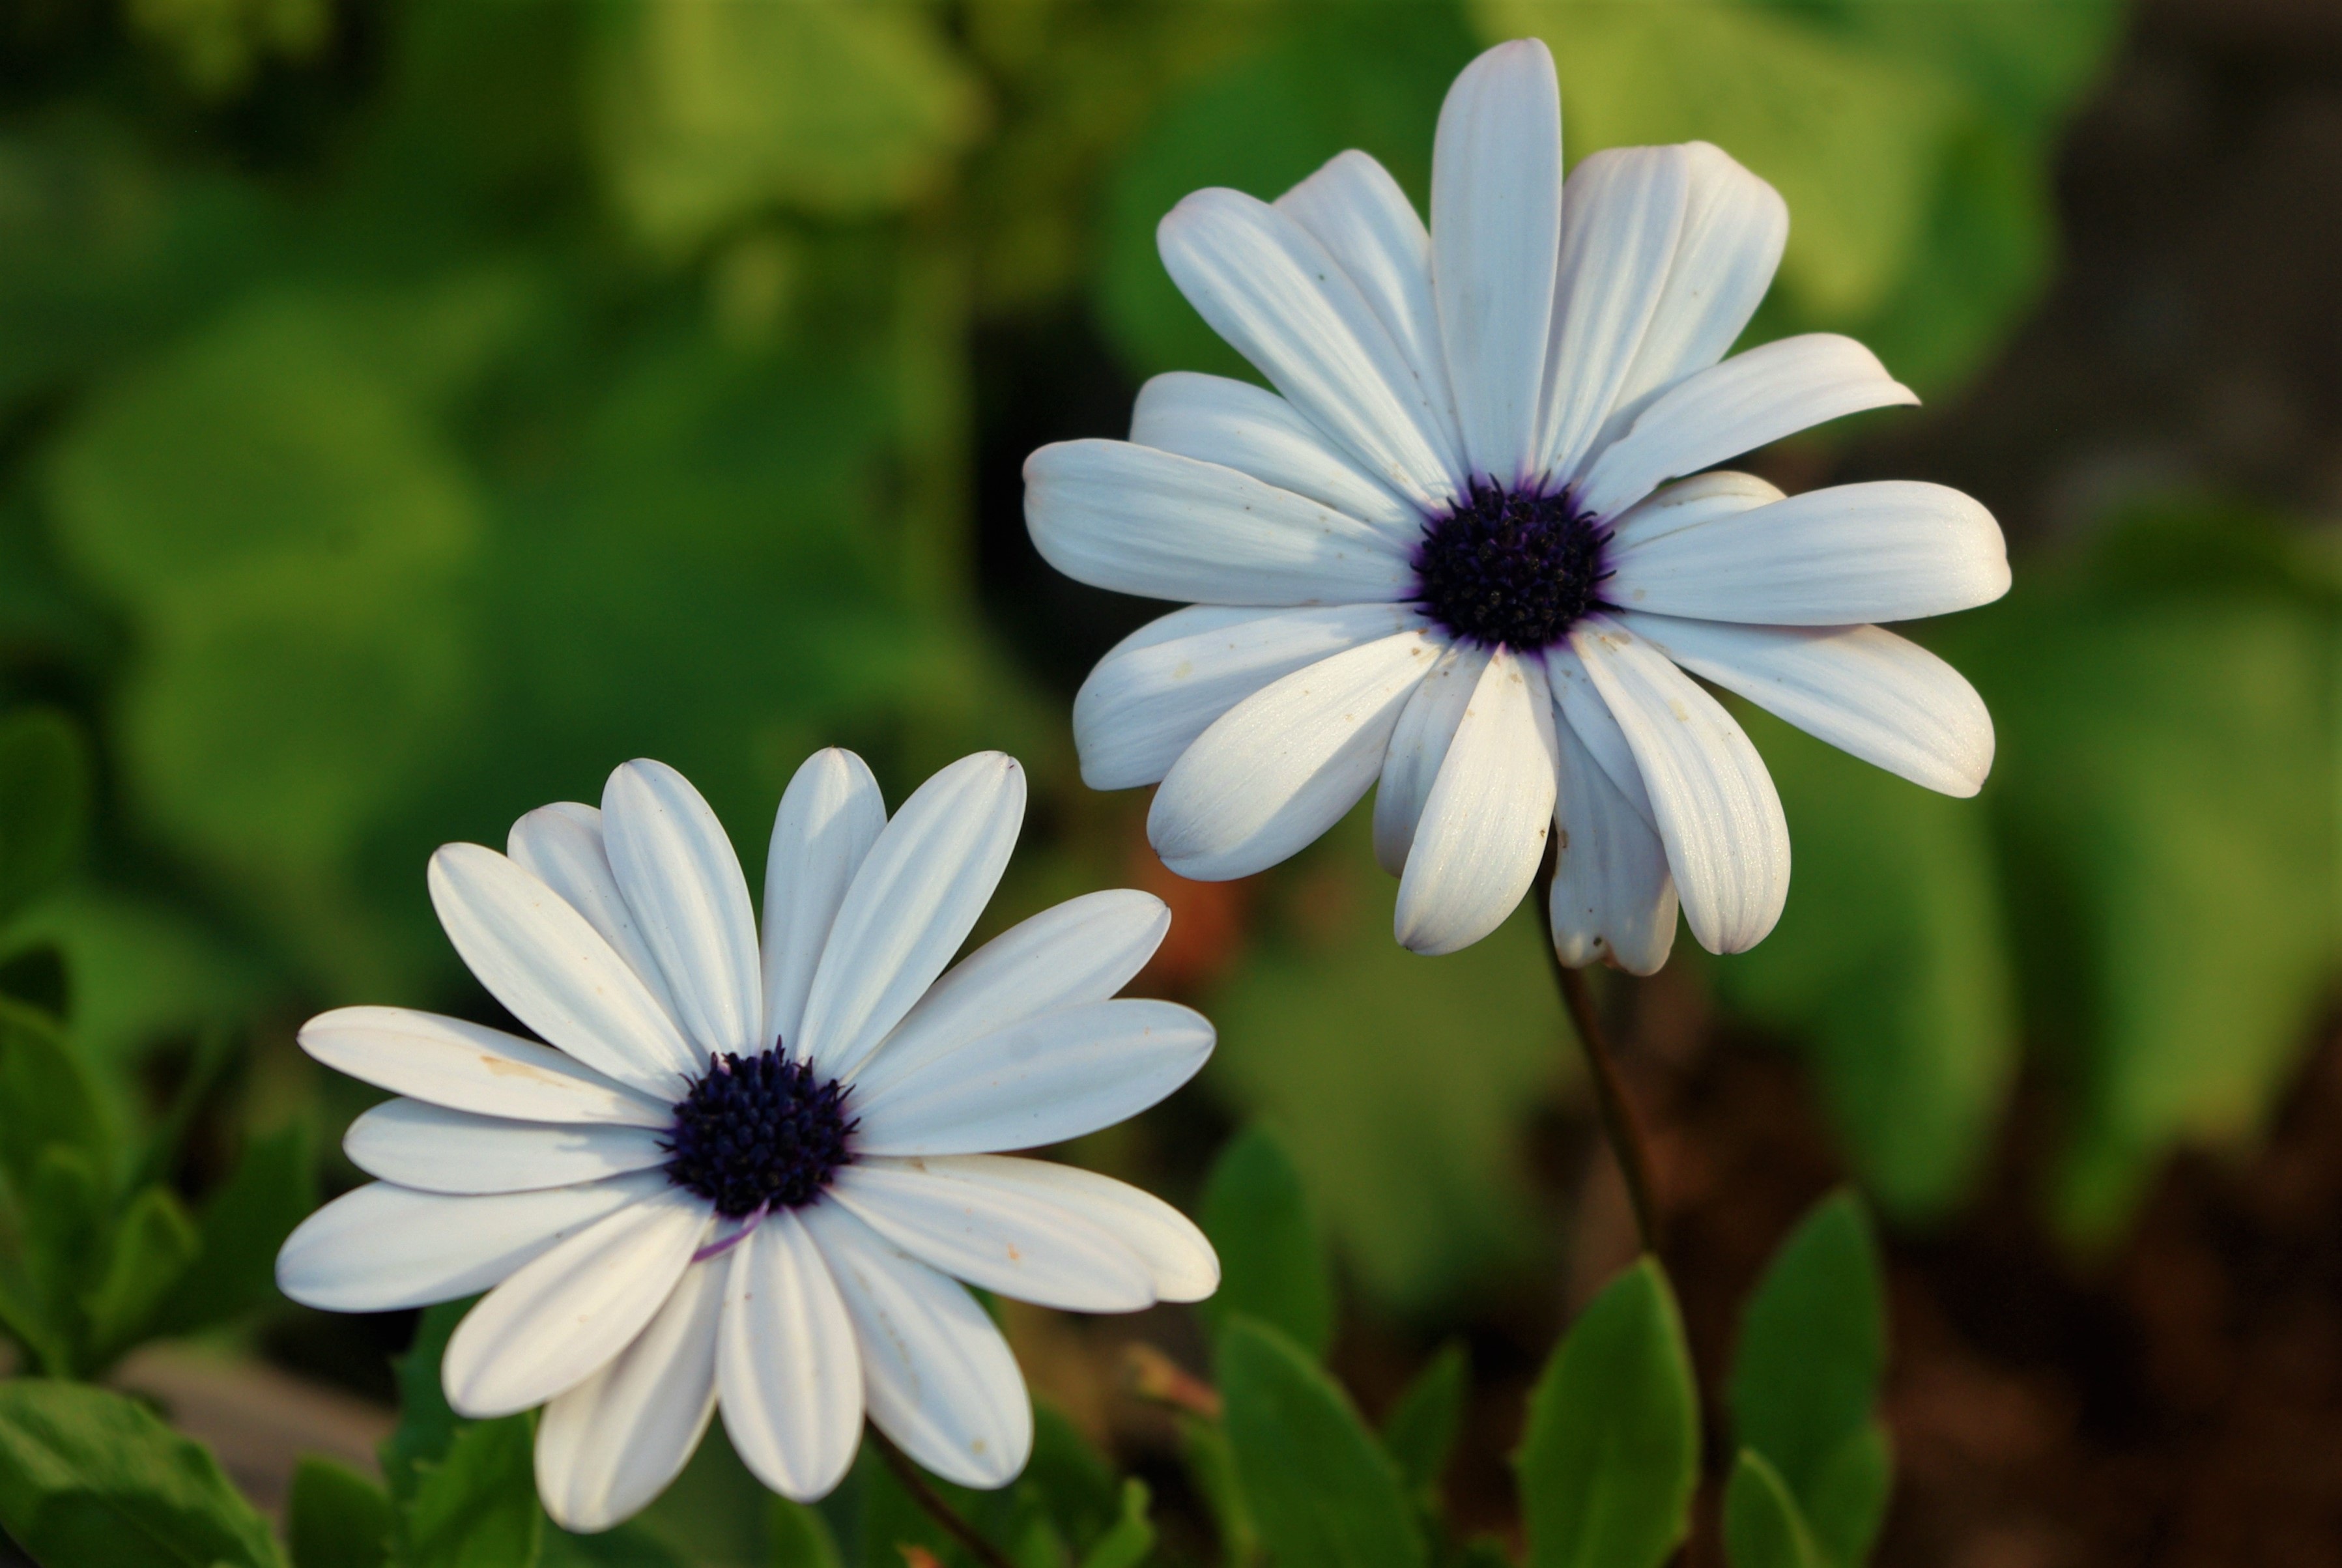
nature, blossom, plant, flower, petal, bloom, photo, summer, daisy, botany, garden, close, flora, white flower, wildflower, close up, marguerite, composites, macro photography, inflorescence, flowering plant, meadow margerite, daisy family, oxeye daisy, annual plant, plant stem, land plant, marguerite daisy